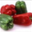
Label: sweet_pepper